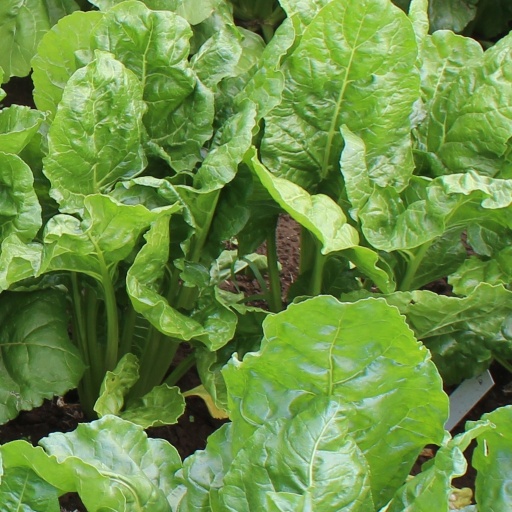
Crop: sugar beet